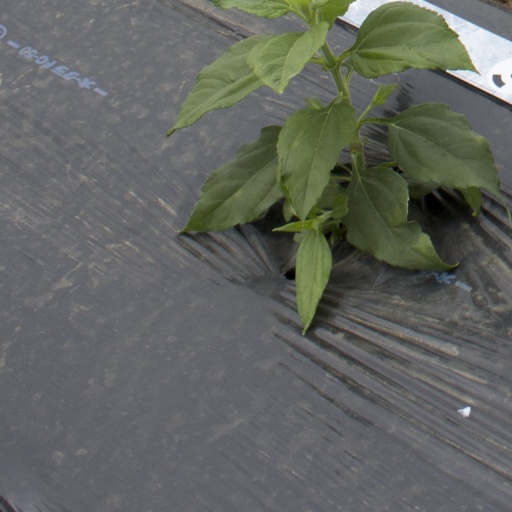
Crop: Jerusalem artichoke